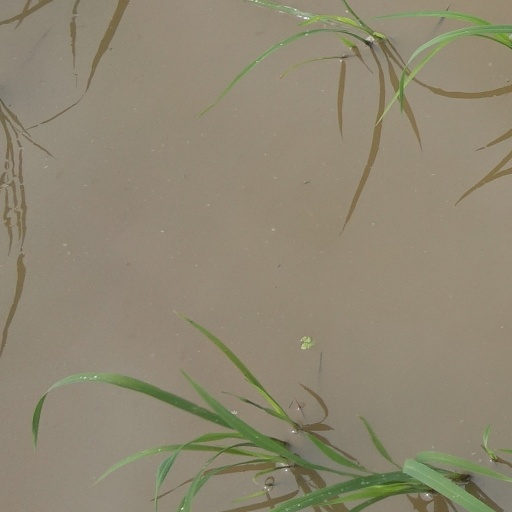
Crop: rice